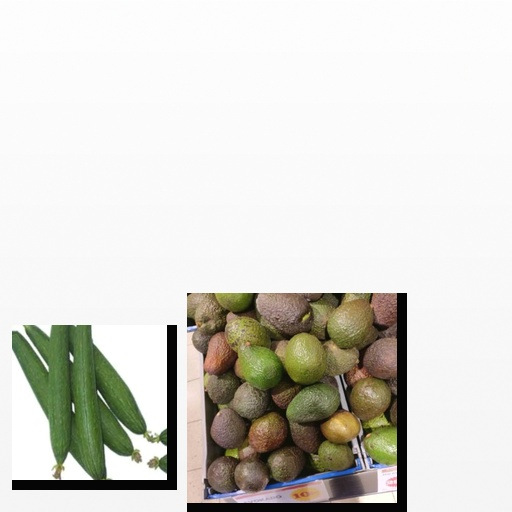
Food items: avocado, sponge_gourd